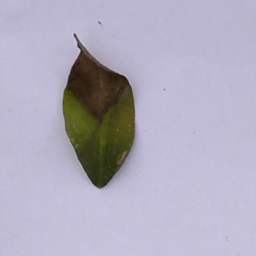
Plant part: leaf
Disease: black_spot